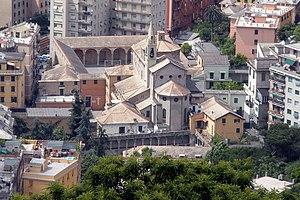
La chartreuse Saint-Barthélemy de Rivarolo, est un ancien monastère chartreux, situé à Rivarolo, un quartier de Gênes en Italie.